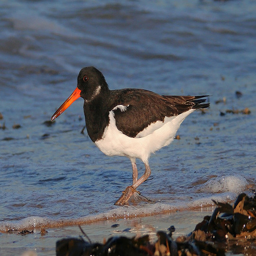
A white and black bird standing in the surf
A bird walking in the water on the beach.
Black and white bird walking along the low tide surf.
A sea bird is walking on the shore water.
Bird with orange beak walking on edge of water.